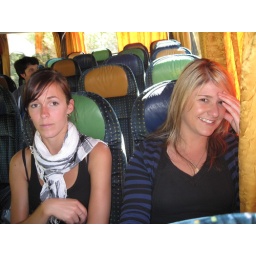
The bus driver was racing around windy roads with sheer drops next to the bus